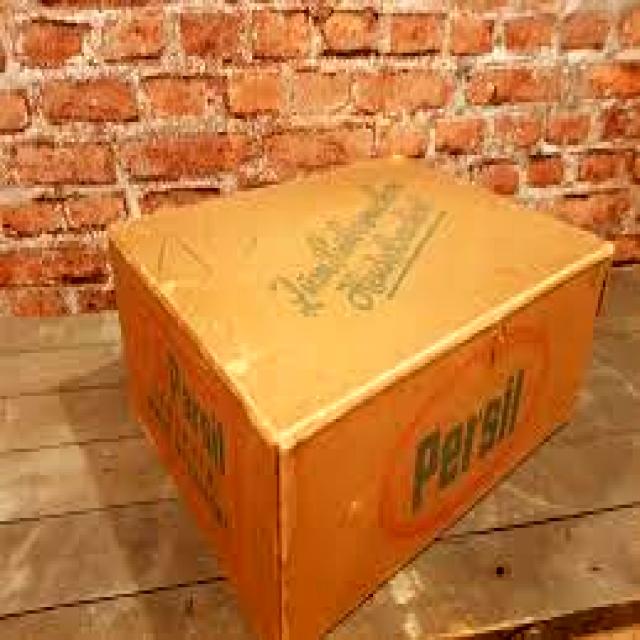
Label: Cardboard